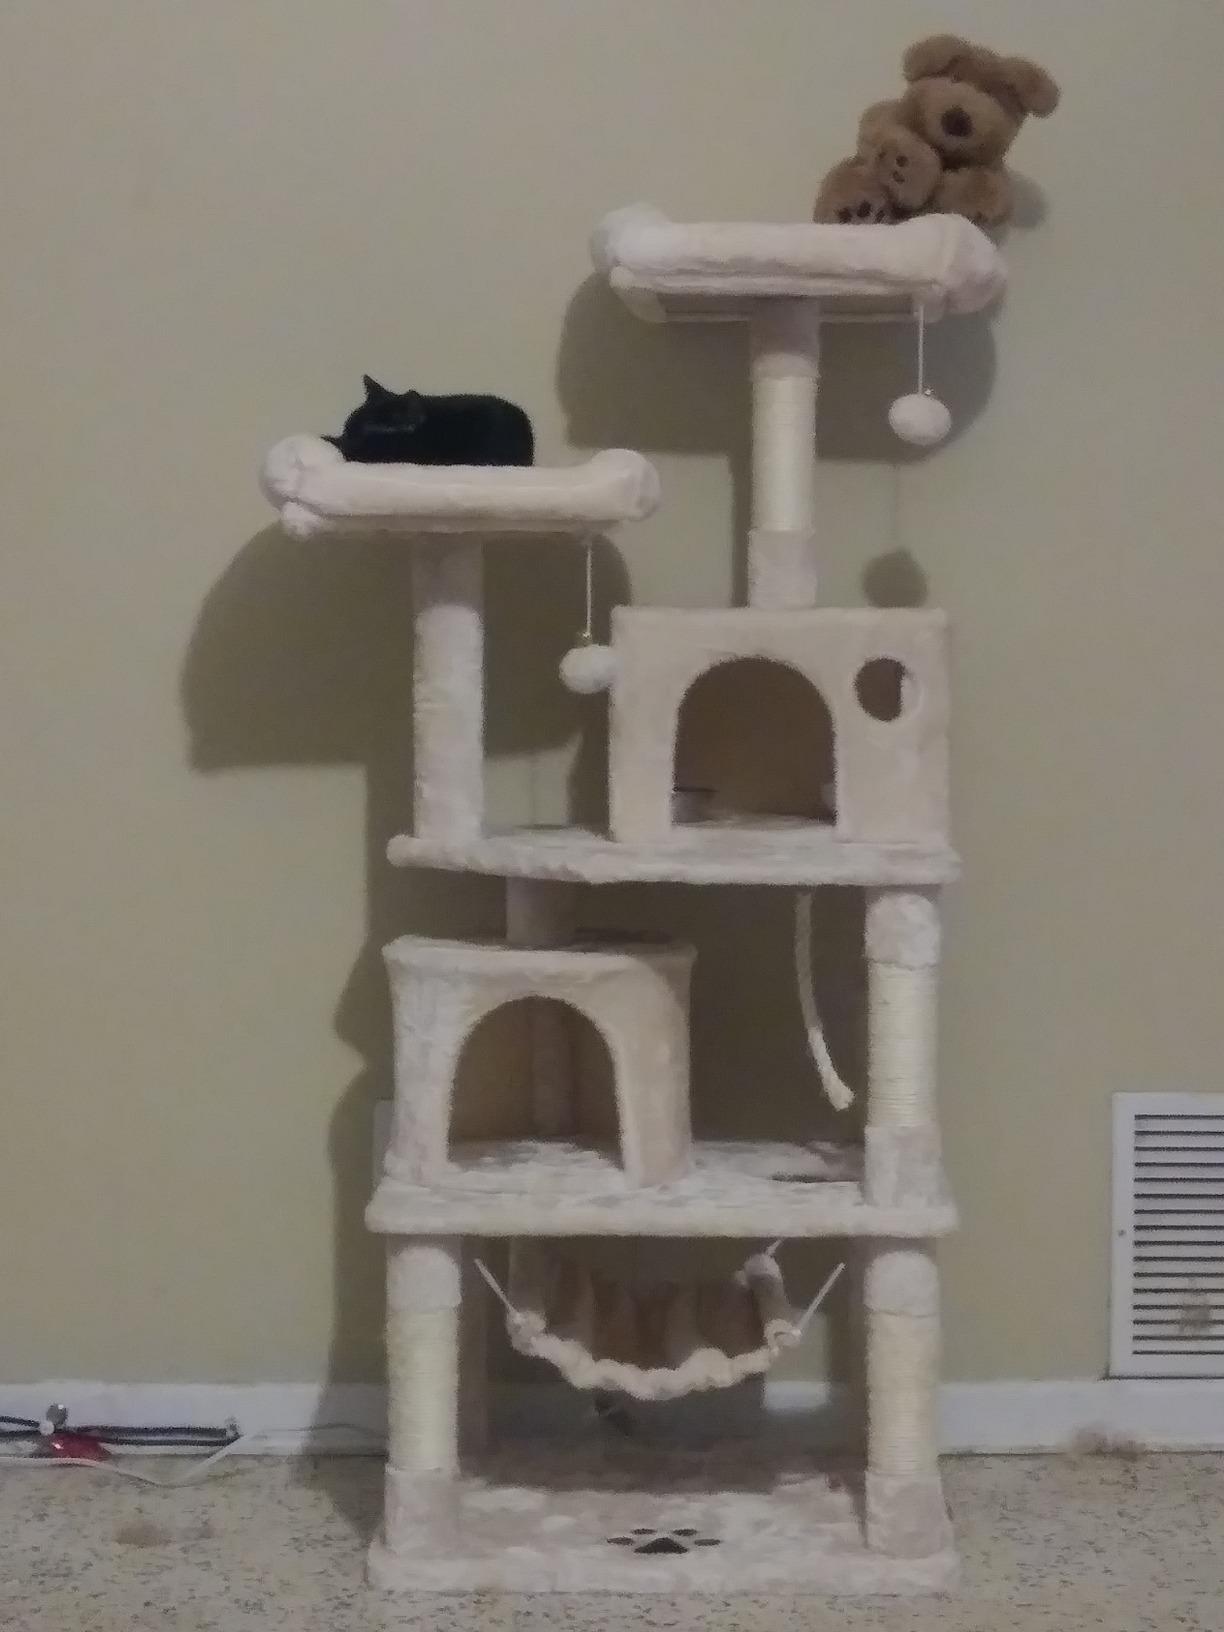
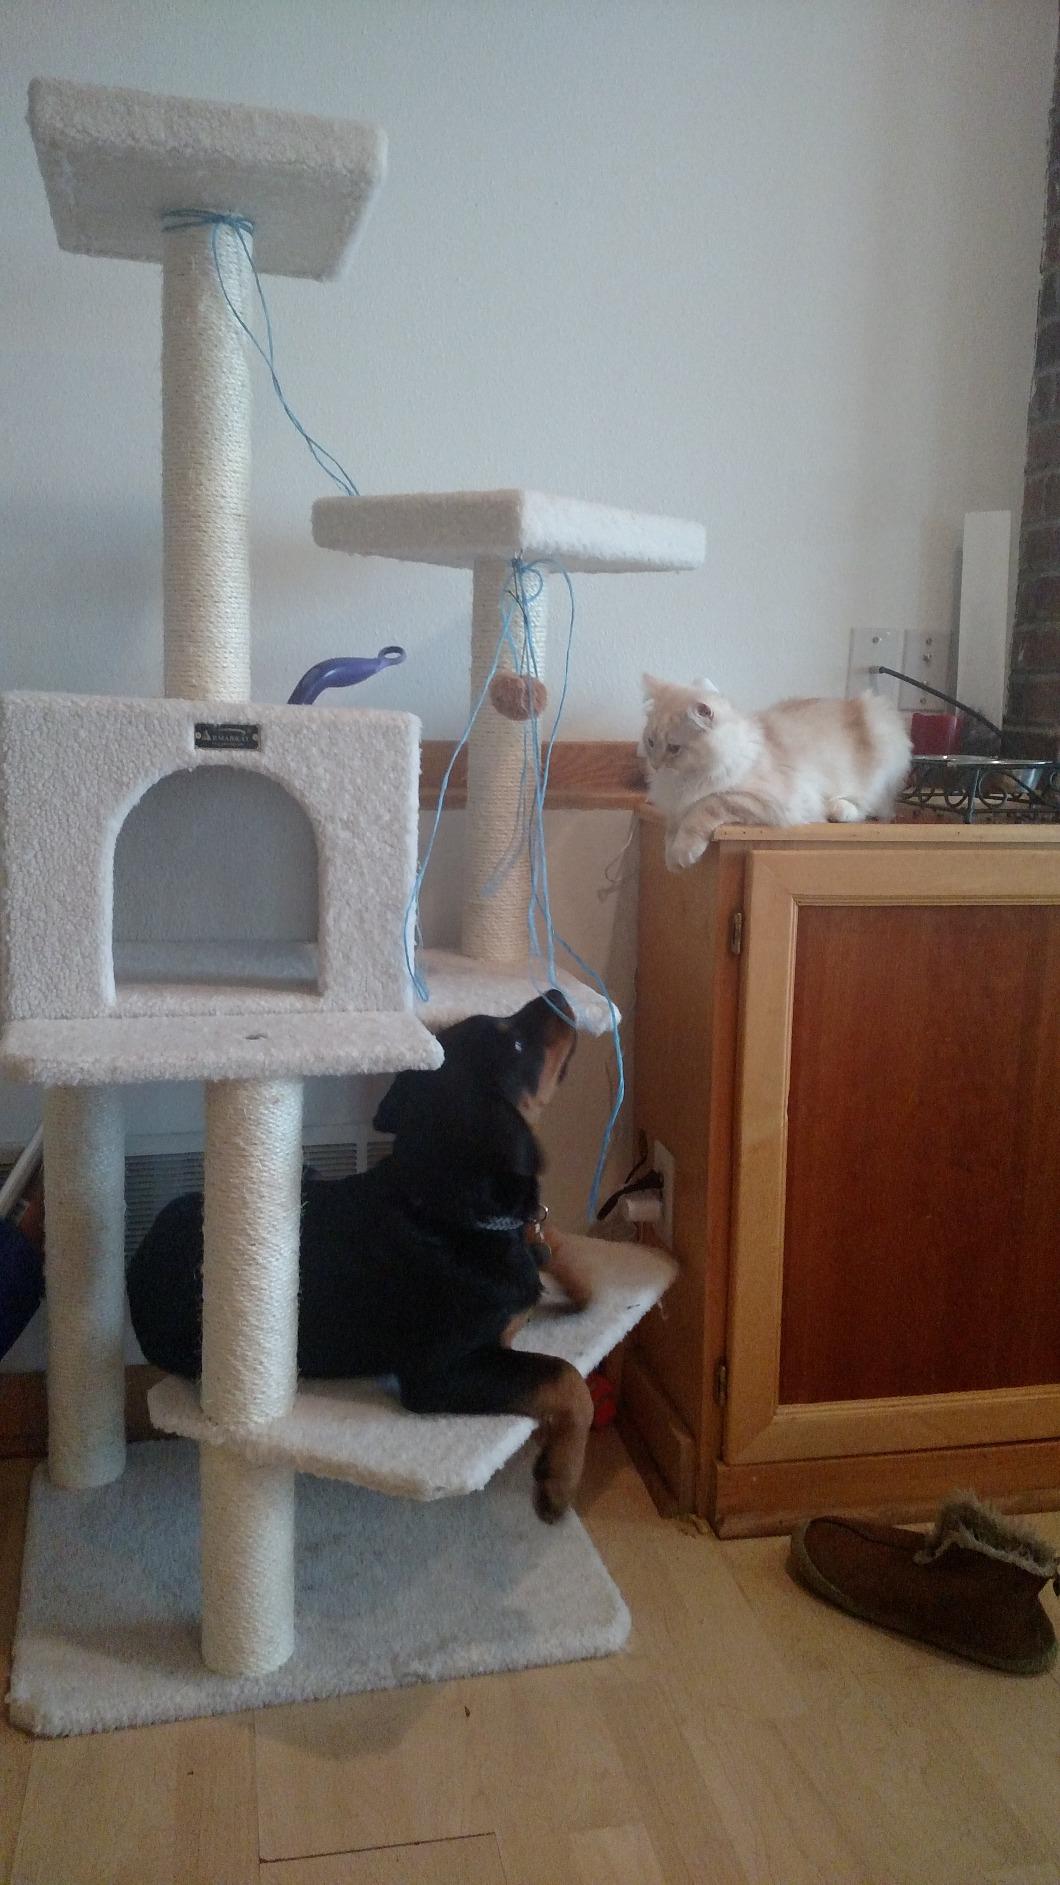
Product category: items_cat tree
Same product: no